History of Bridgeport, Connecticut

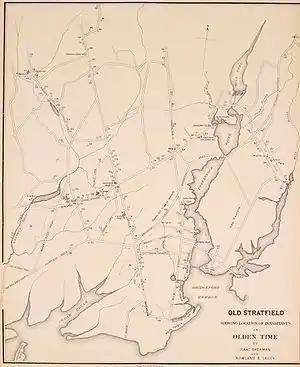
Old Stratfield by Isaac Sherman and Rowland B. Lacey

Other than Black Rock and Parts of Brooklawn which were originally part of the township of Fairfield, Bridgeport was originally a part of the township of Stratford. The first English settlement on the west bank of the mouth of the Pequonnock River was made in about 1665 and was called Pequonnock. (Some sources have the first settlement as early as 1639 or 1659.) This village was renamed Newfield sometime before 1777. More people settled further inland and to the West and the area collectively became known as Fairfield Village in 1694, a name that was officially changed to Stratfield in 1701, likely due to its location between the already existing towns of Stratford and Fairfield. The ecclesiastical history of Bridgeport begins with the formation of the Stratfield Ecclesiastical Society in 1678 for the purpose of forming a school, with reference to a pastor ministering in Stratfield as early as 1688; and the establishment of a Congregational Church in 1695.